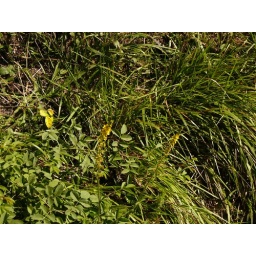
unknown flower near brenscombe hill dorset-1